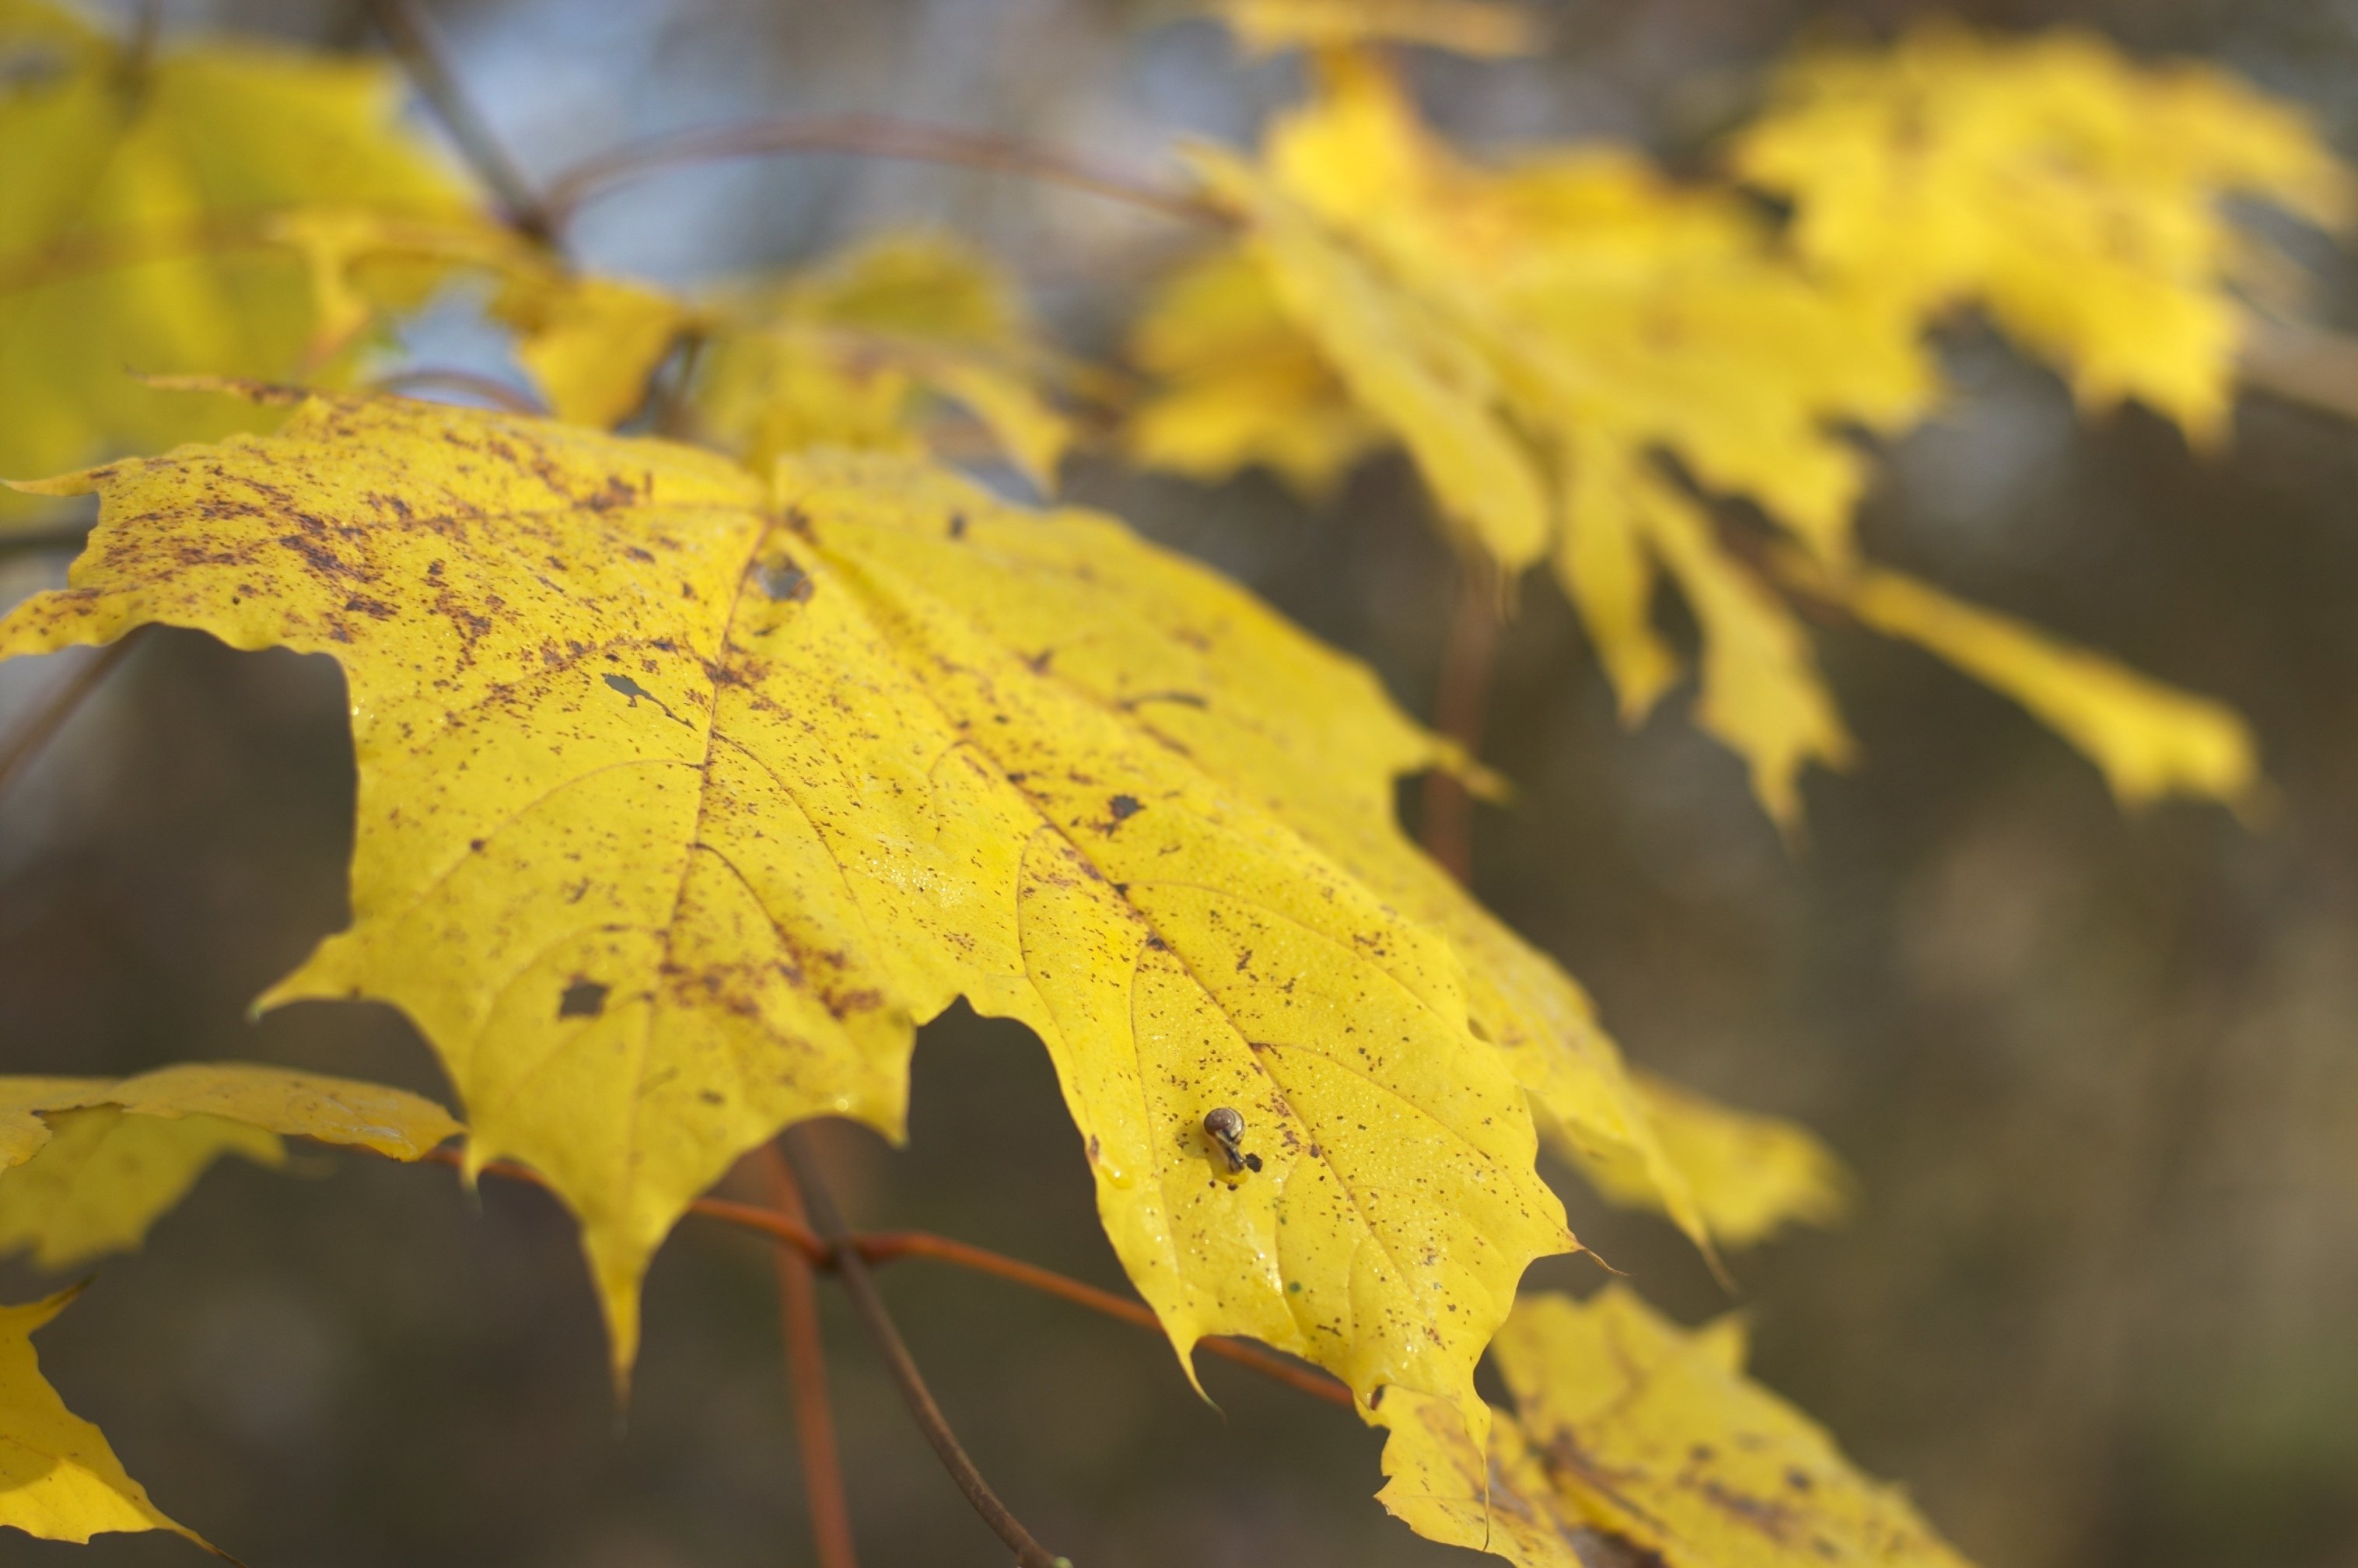
tree, nature, branch, plant, sunlight, leaf, flower, autumn, yellow, season, maple tree, maple leaf, 2011, f14, deciduous, rawtherapee, pentax, lenstagged, steffenzahn, k100d, justpentax, iamflickr, cosina, voigtlander, 58mm, nokton, 58mmf14, 58mm14, nokton58mmf14slii, 58mmf14nokton, cosinavoigtl nder, voigtl ndernokton58mmf14, flowering plant, maidenhair tree, woody plant, land plant